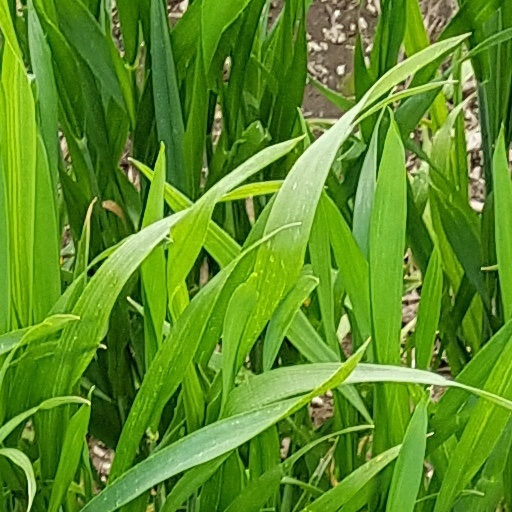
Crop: wheat